Thonmi Sambhota

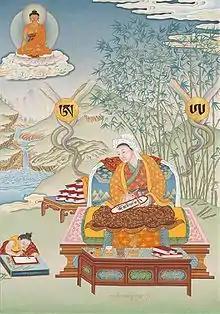
Thönmi Sambhota

Thonmi Sambhota (Thönmi Sambhoṭa, (Tib. , Wylie "thon mi sam+b+ho Ta"; c.619-7th C.) is a figure credited by Tibetan traditions with creating the first Tibetan script, based on the Gupta alphabet, after being sent by king Songsten Gampo to study in India. He is also credited with serving the king as his minister and escorting two princesses from Nepal and China into Tibet to become Songtsen Gampo's queens. The authenticity of this legend has been questioned.